António Guterres

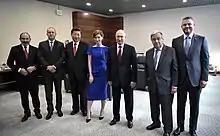
Guterres with Nikol Pashinyan, Rumen Radev, Xi Jinping, Sophie Shevardnadze, Vladimir Putin and Peter Pellegrini at the St. Petersburg International Economic Forum, June 2019

In 2016, Anders Kompass exposed the sexual assault of children by peacekeepers in the Central African Republic and, as a consequence, was dismissed by Ban's administration before being rehabilitated in court. During the United Nations Secretary-General Candidate informal dialogues, Guterres indicated it was completely unacceptable that there be UN forces committing human rights violations such as rape and sexual violence. "All of us together—states and UN—must do our utmost to ensure that any kind of action of this type is severely punished," he said. The United States raised the question of international tribunals to try peacekeepers for their crimes. Guterres responded by saying an independent jurisdiction would be excellent but that "the only way to get there is through a new compact with all key parties—true contributors, financial contributors—and to make sure that there is an adjustment in the relation between countries, the UN, and the support those that are contributing with troops receive, in order to be able to do it much better."